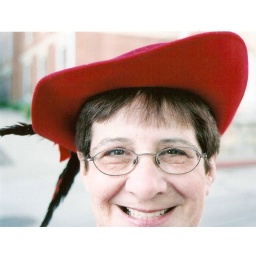
Even old ladies in red hats know how to have fun!